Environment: lab
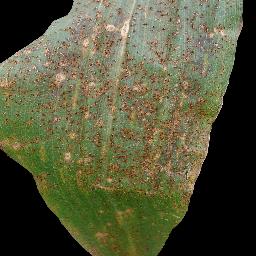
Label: common_rust